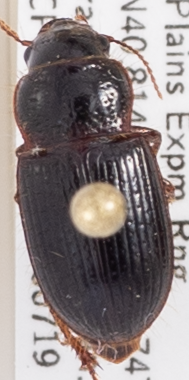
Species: Piosoma setosum
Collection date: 2018-07-19
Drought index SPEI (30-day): -0.9
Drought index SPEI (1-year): -0.1
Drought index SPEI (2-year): -0.46